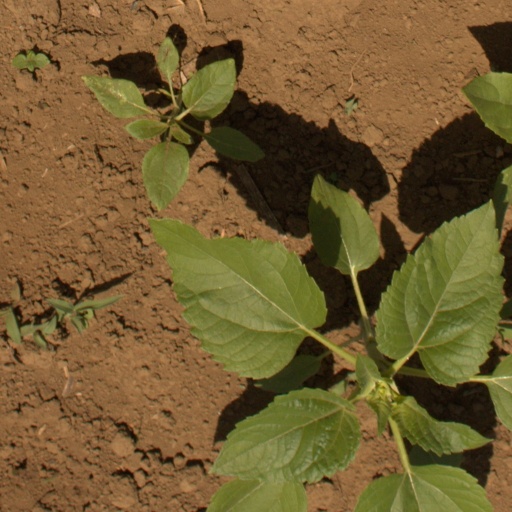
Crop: Jerusalem artichoke